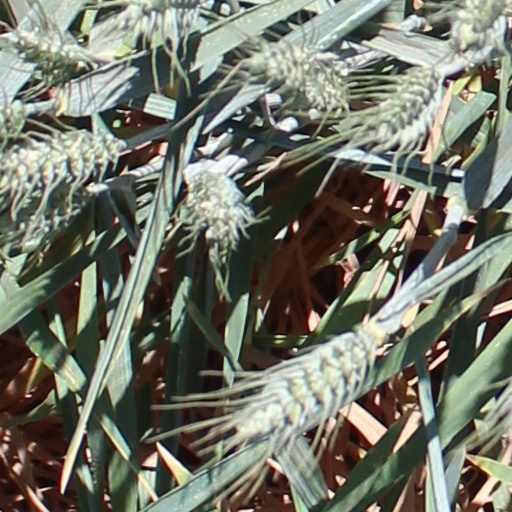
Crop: wheat